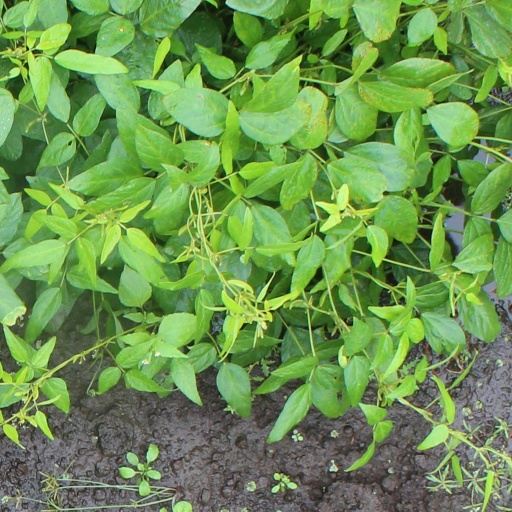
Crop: soybean